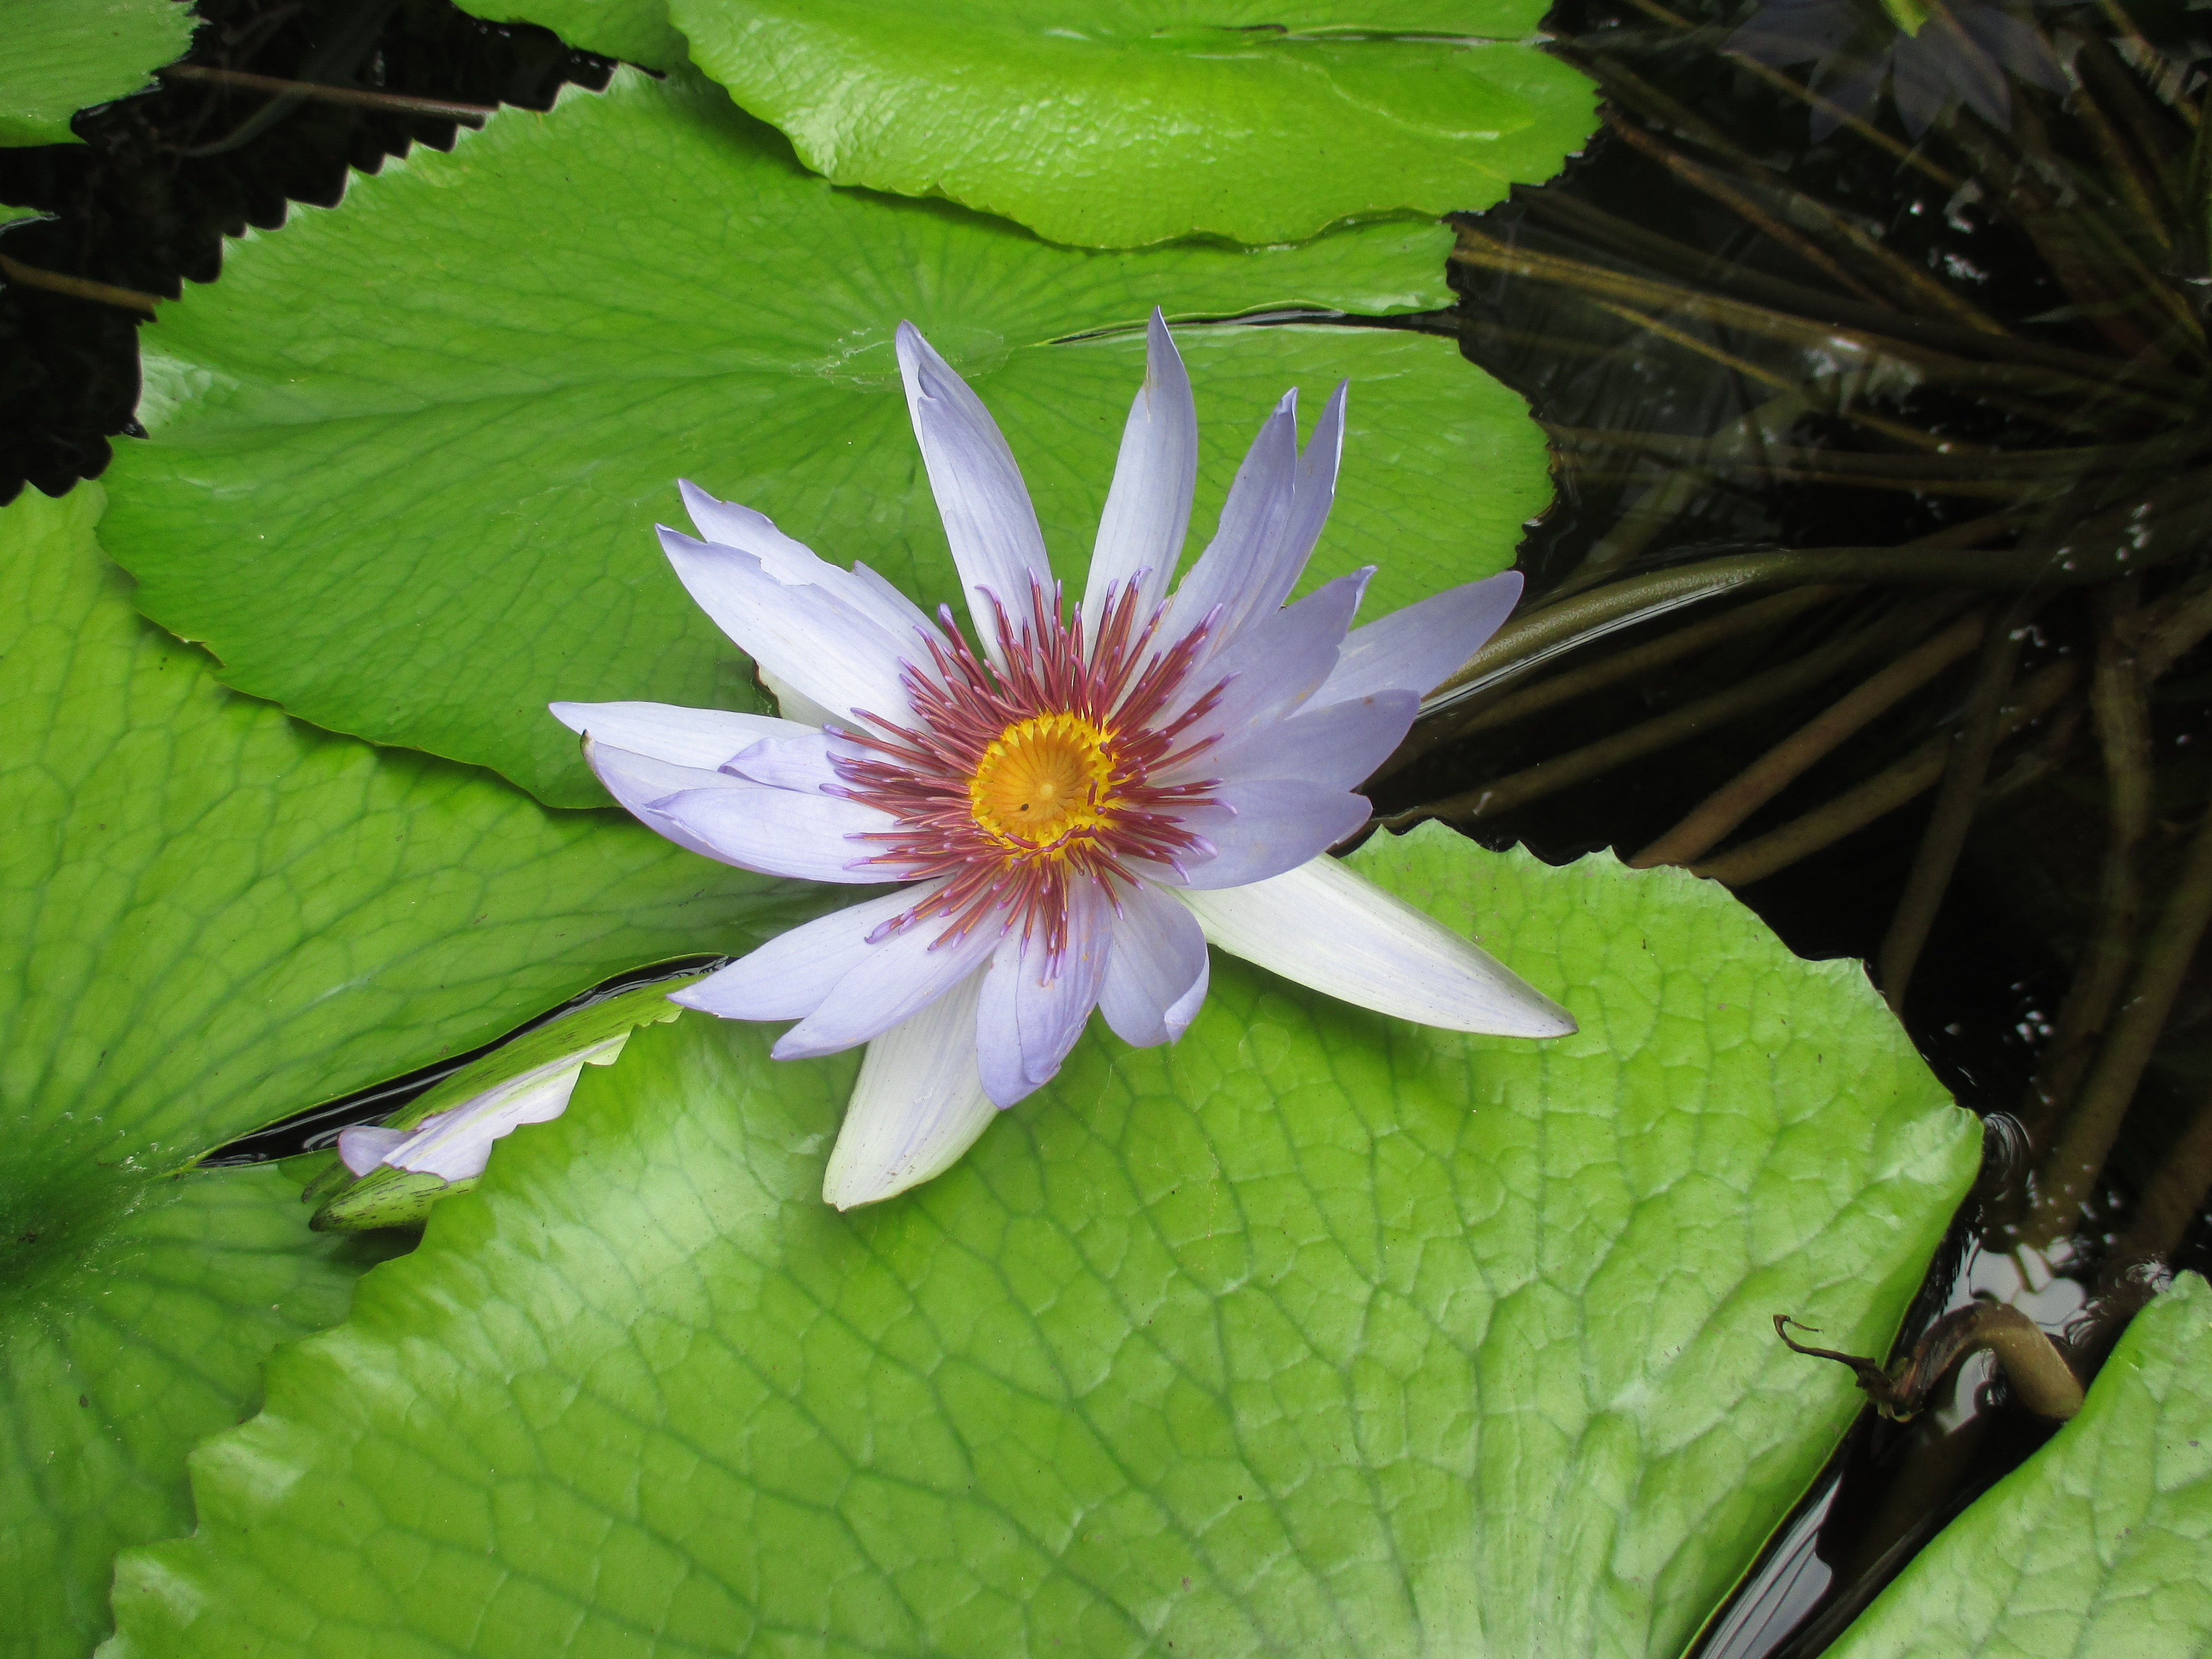
nature, blossom, plant, leaf, flower, petal, bloom, green, botany, sacred lotus, aquatic plant, flora, water lily, wildflower, violet, lotus, macro photography, lotus blossom, flowering plant, pond plant, land plant, lotus family